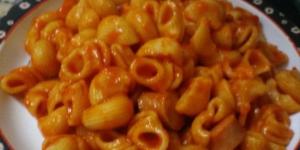
tiburones con tomate